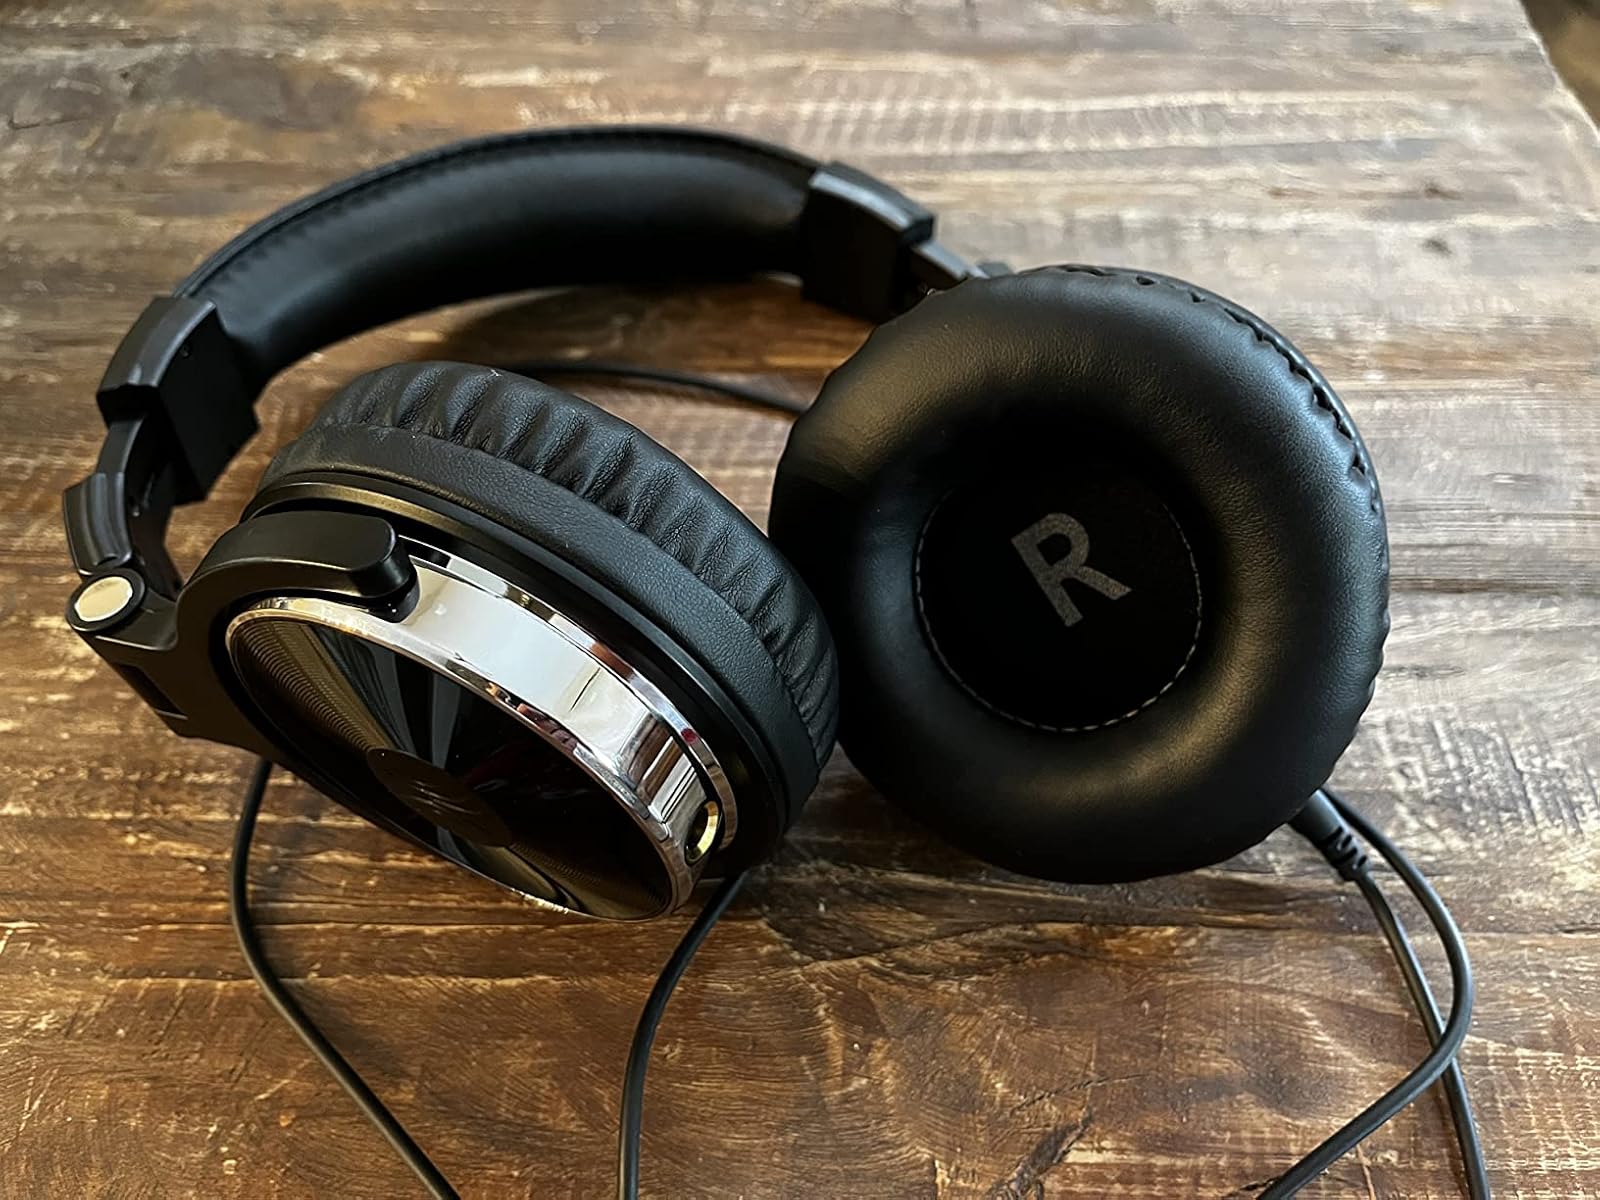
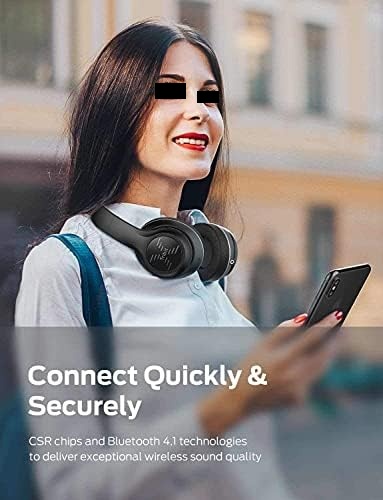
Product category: headphones
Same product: no